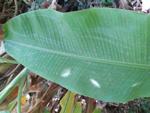
Label: healthy